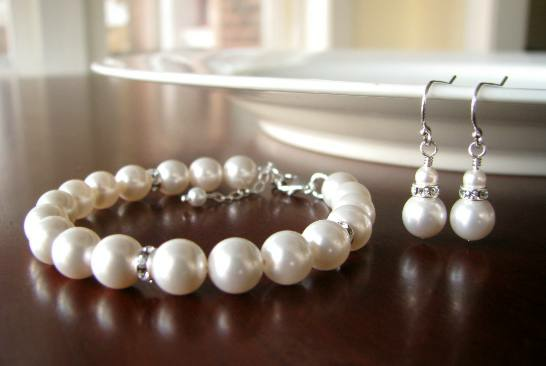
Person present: No